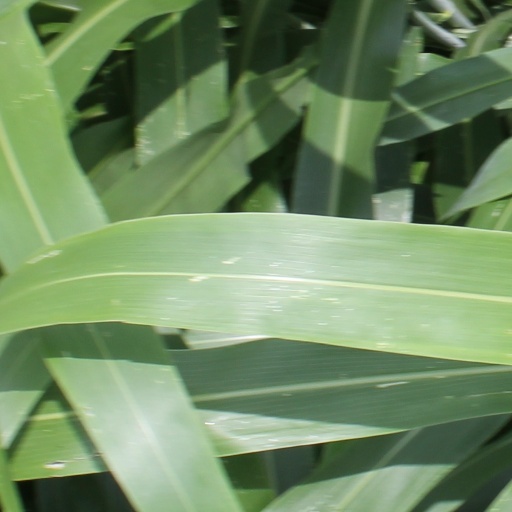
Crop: sorghum